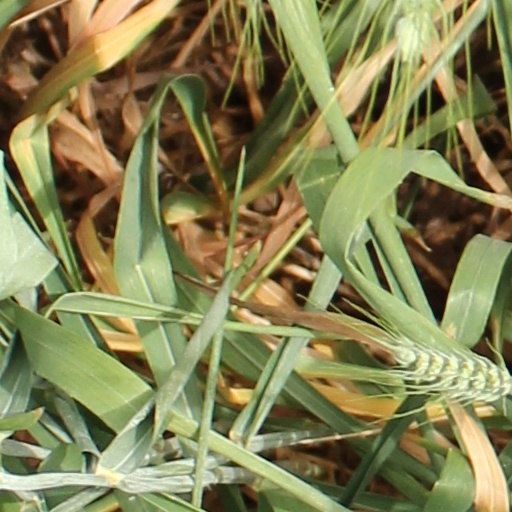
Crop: wheat